Mount Grace State Forest

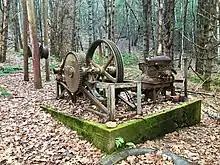
Ski lift remains

The remains of a ski lift can be found near the trail head and parking lot for the New England National Scenic Trail (and intersection with the "Round the Mountain" trail) close to MA-78.